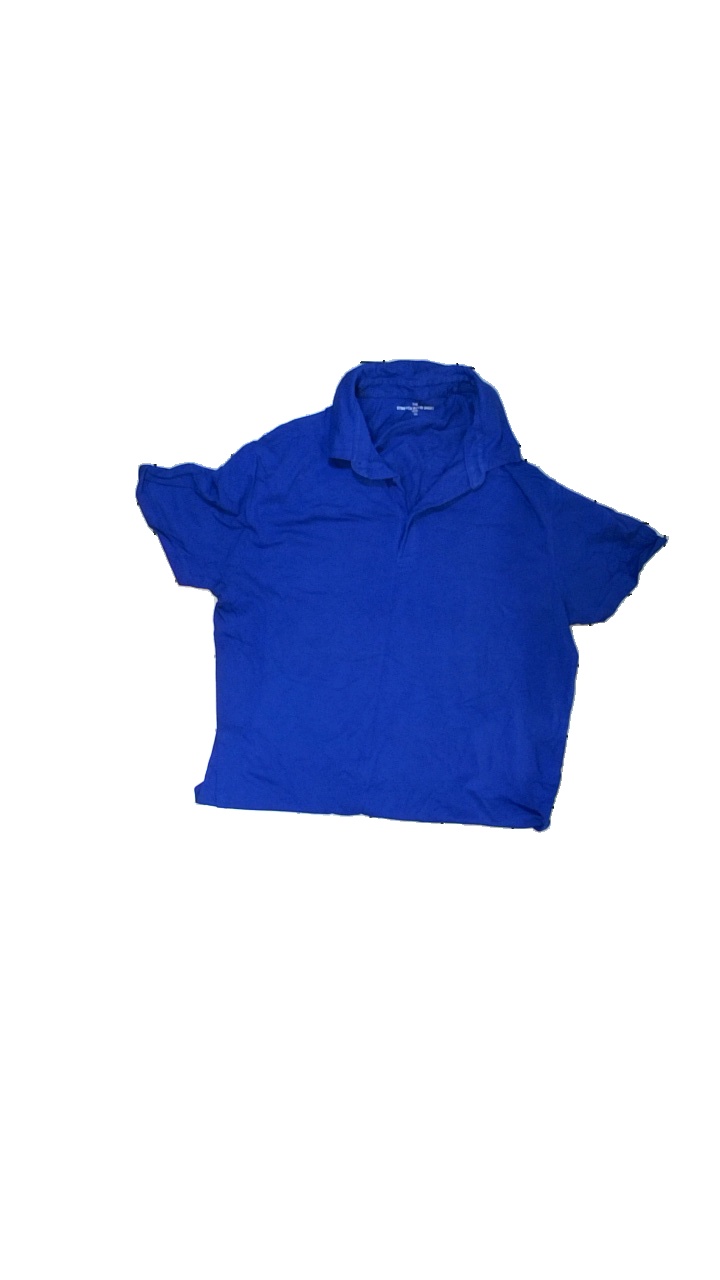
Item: Shirt (Men)
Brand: Missing
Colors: Blue
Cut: Regular, Cropped
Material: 100% cotton
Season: All
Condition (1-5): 3
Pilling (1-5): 4
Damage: washed out collar
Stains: Minor
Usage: Reuse
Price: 50-100